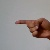
The image shows a hand gesture representing the letter 'G' in Indian Sign Language.